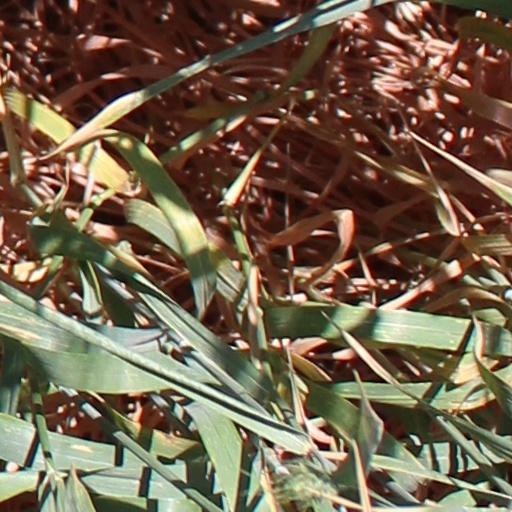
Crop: wheat